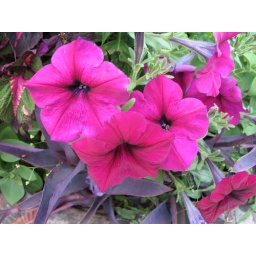
in a pot in front of my eye doctor's office